Ettayapuram

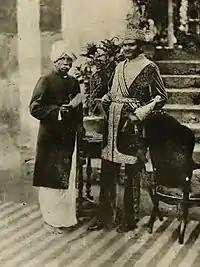
Raja Jagavira Rama Kumara Ettappa Nayaker Aiyan of Ettaiyapuram with his "Diwan" Ranganadha Chettiar

Ettaiyapuram estate was a zamindari estate situated in the Ettayapuram taluk of the erstwhile Tuticorin district. The estate covered an area of and 374 villages and in 1901, had a population of 154,000. The headquarters of the estate was the town of Ettaiyapuram.